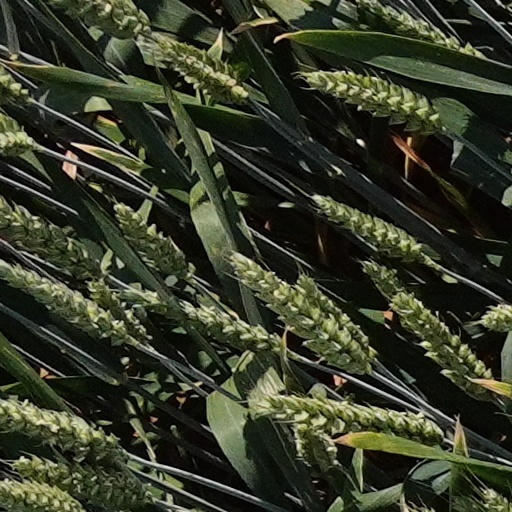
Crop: wheat